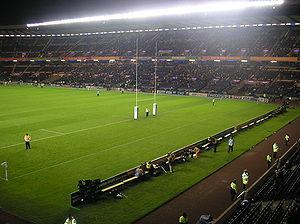
La culture de l'Écosse forme une synthèse des différentes cultures, celtes, pictes et anglaises principalement, ayant baigné le pays. Les reliefs naturels, délimitant géographiquement les Highlands, montagneux et isolés, au Nord, et les Lowlands, plus ouverts aux échanges culturels et commerciaux avec l'Angleterre, ont joué un rôle important dans l'établissement du panorama culturel écossais.
Le Tournoi d'Écosse de rugby à sept' est un tournoi de rugby à sept disputé en Écosse et comptant comme une étape de l'IRB Sevens World Series depuis la saison 2006-2007.
Le sport joue un rôle central dans la culture écossaise, et a été fortement influencé par le climat de l'Écosse, à la fois tempéré et océanique. En effet les sports « tout-temps » comme le rugby à XV, le football et le golf y sont prédominants. Cependant, beaucoup d'autres disciplines y sont aussi pratiquées, voire y ont été inventées. C'est le cas par exemple du rugby à VII, inventé en 1883 par un apprenti boucher d'Édimbourg, du curling, du shinty, et du golf, pratiqué depuis le XVᵉ siècle. L'Écosse a connu nombre de grands sportifs ; actuellement, on peut citer Andy Murray, troisième joueur de tennis mondial, et Chris Hoy, champion olympique et multiple champion du monde de cyclisme sur piste, qui défendent les couleurs de l'Écosse dans leurs disciplines respectives. Dans les sports mécaniques, il est possible de citer le pilote Colin McRae, champion du monde des rallyes en 1995.